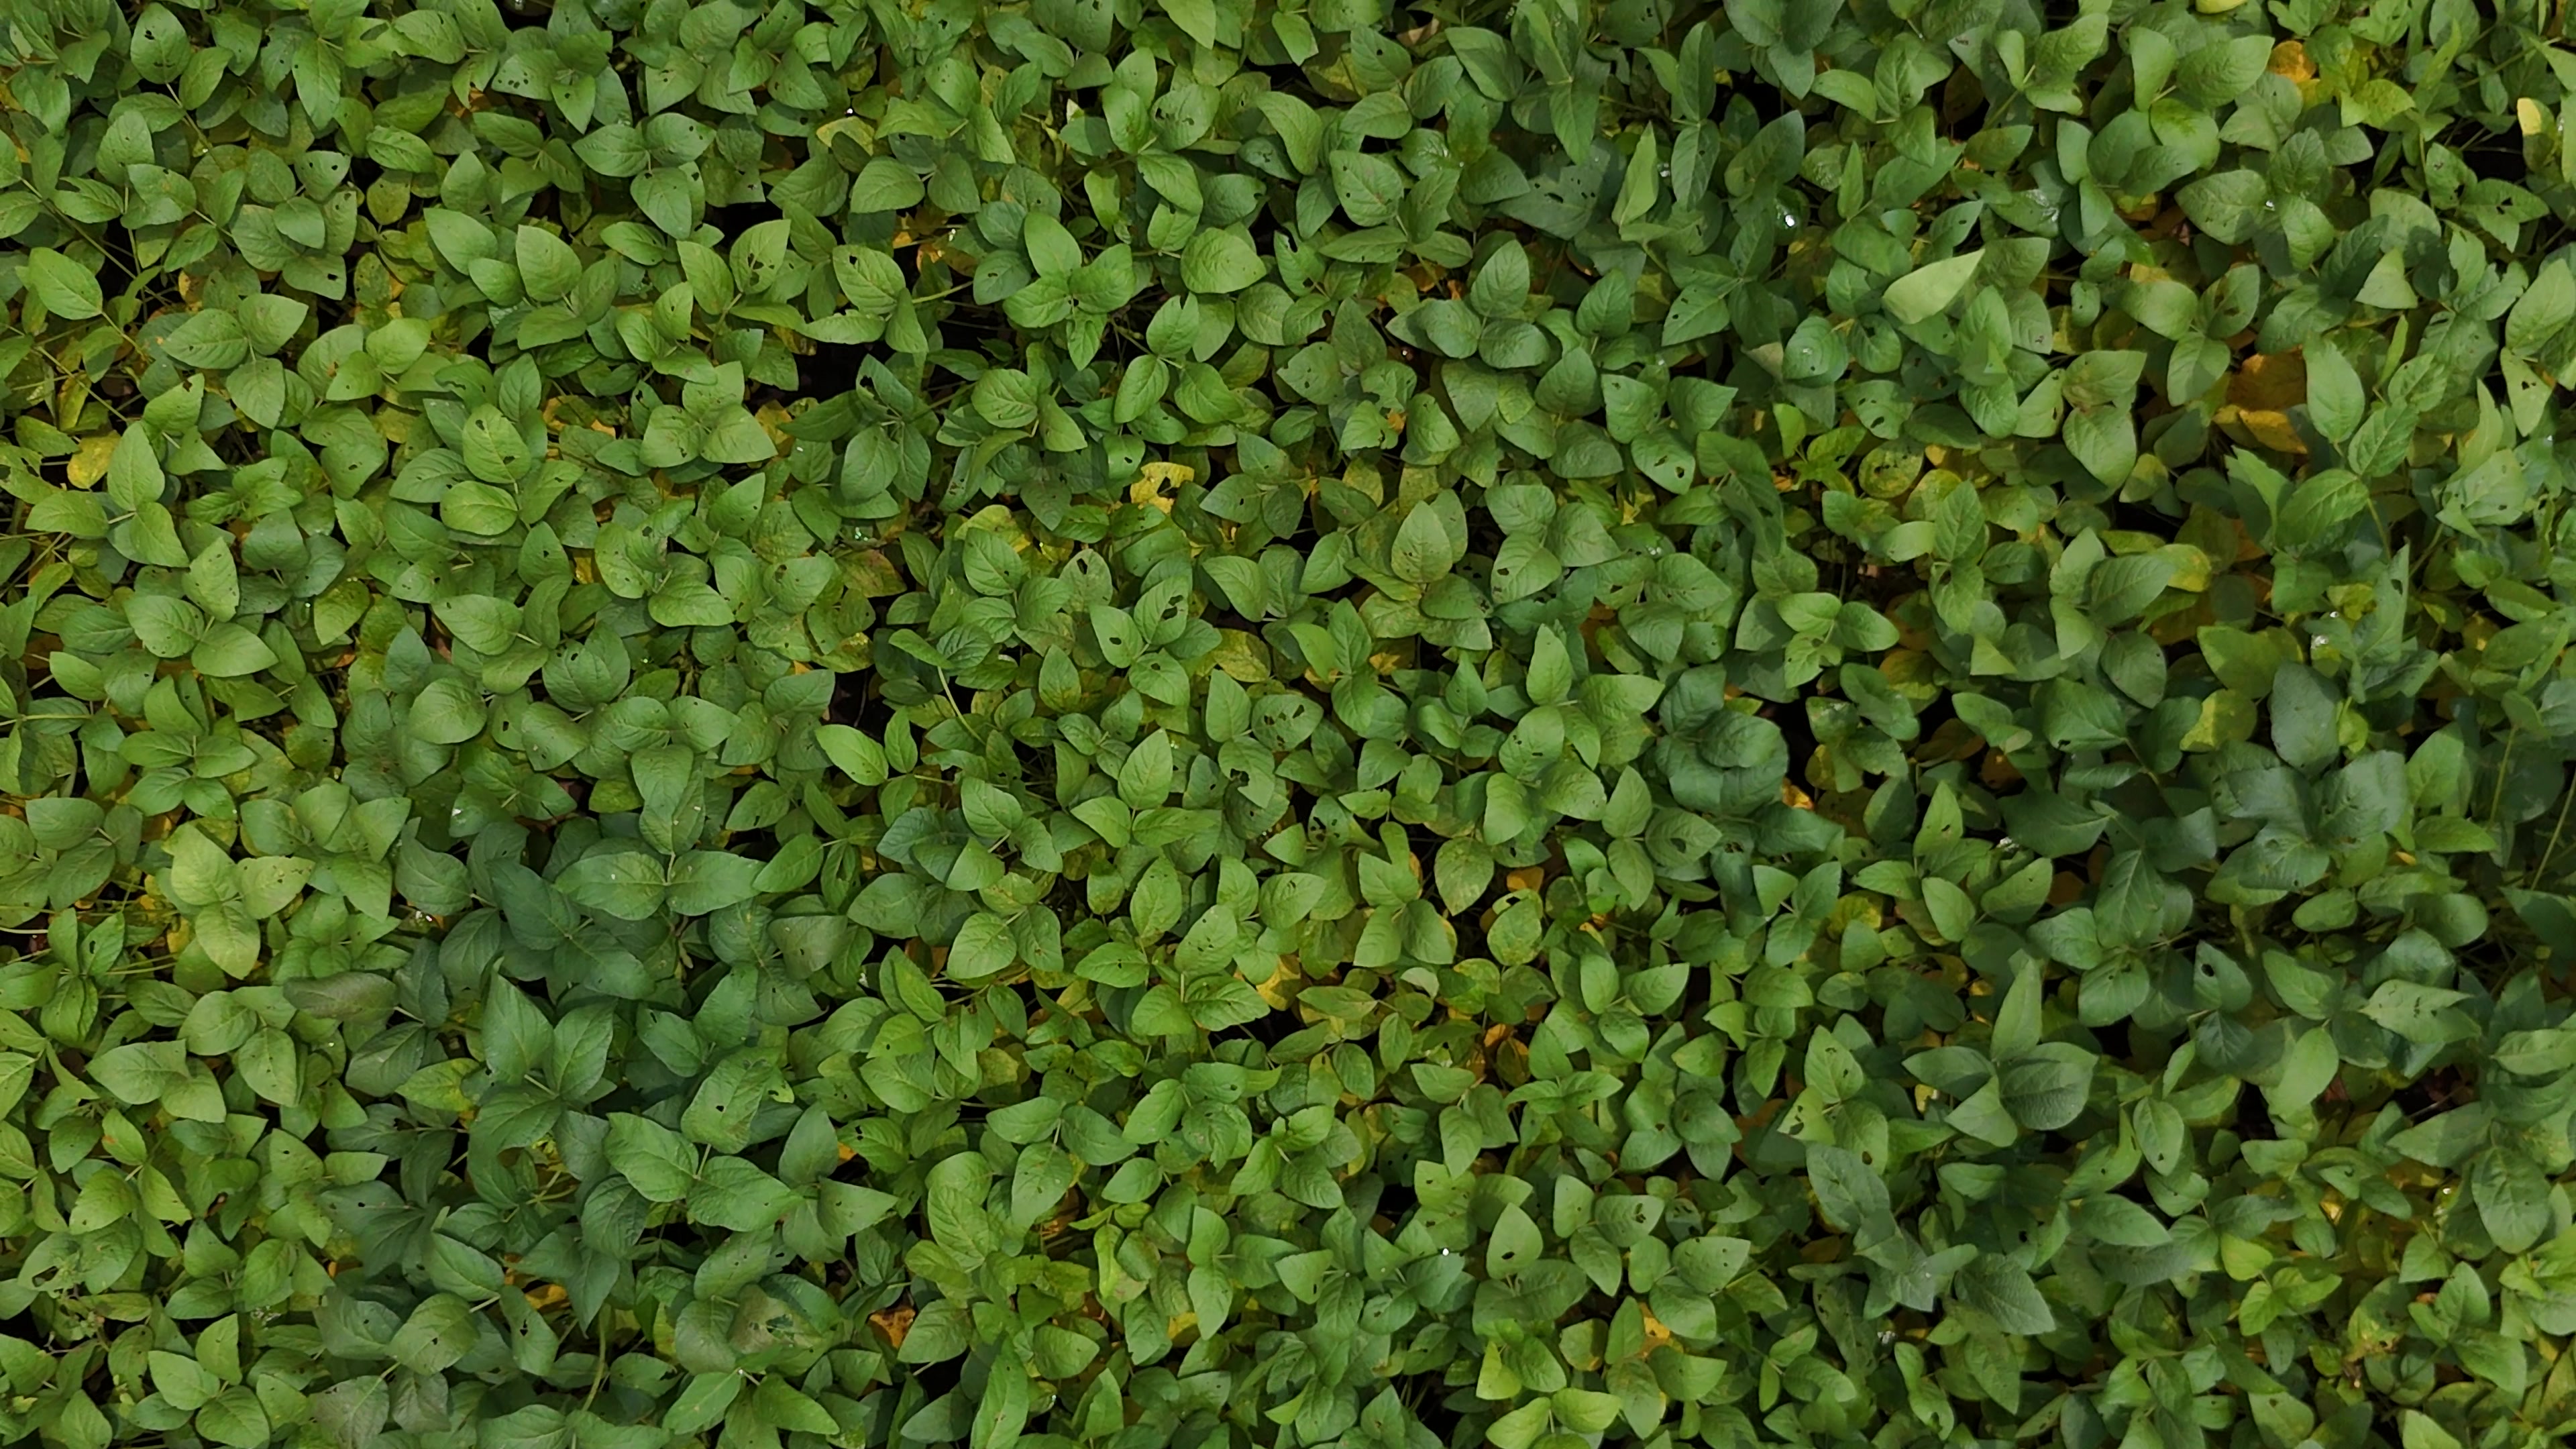
Label: Mosaic